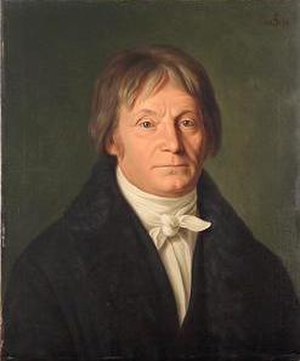
Johann Joseph von Görres
Johann Joseph von Görres var en tysk politisk forfatter, orientalist og litteraturhistoriker.